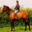
Label: horse